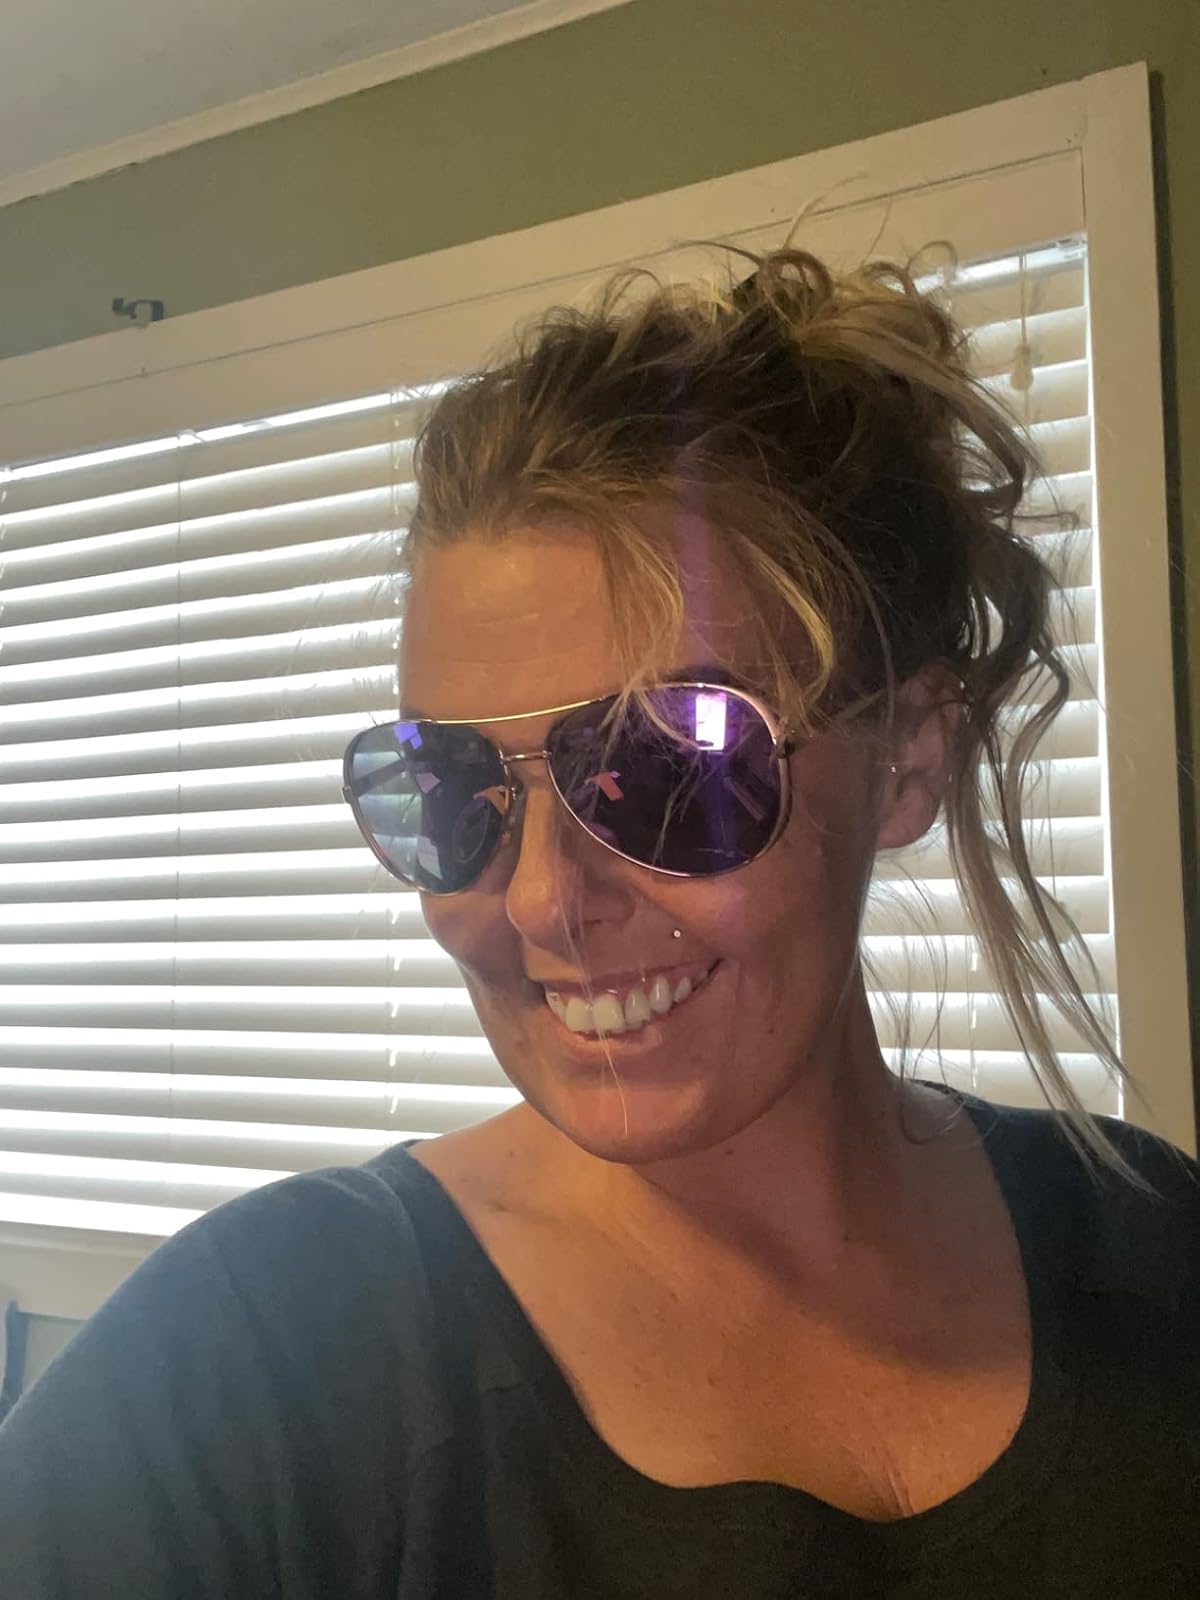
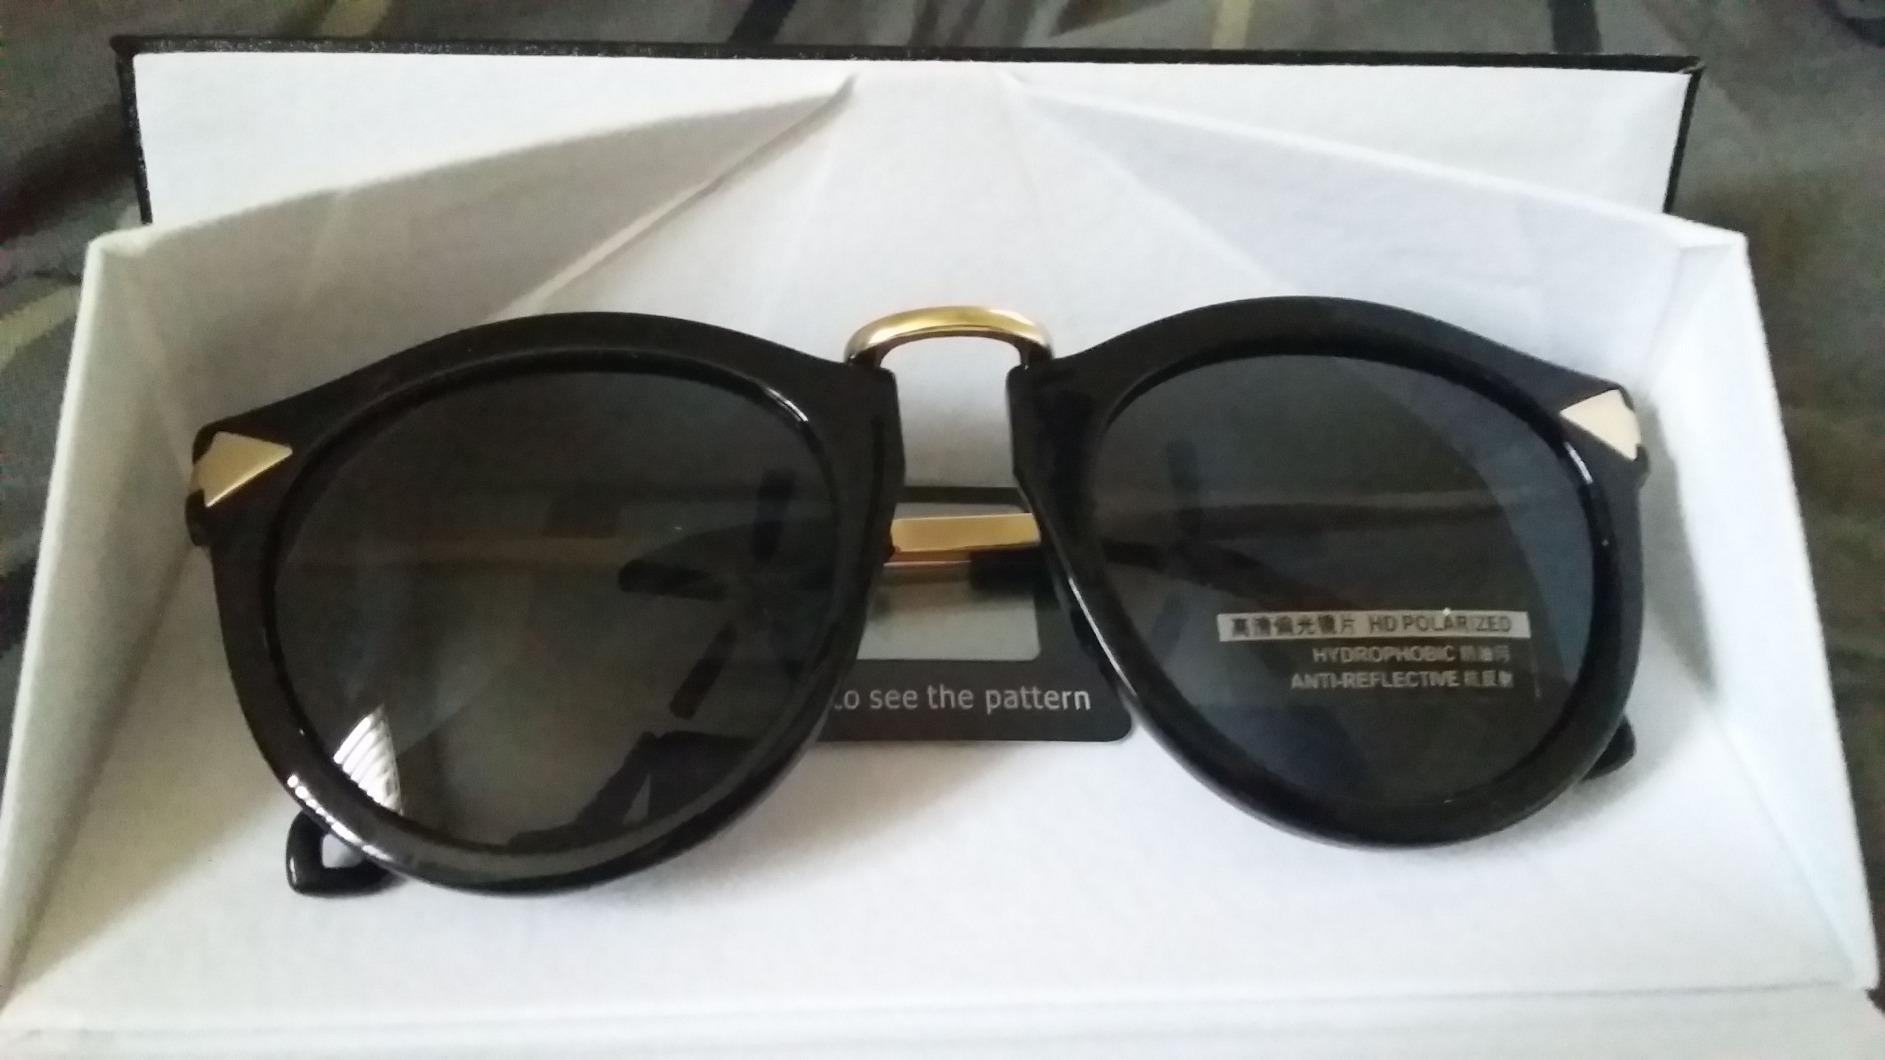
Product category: accessories_sunglasses
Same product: no